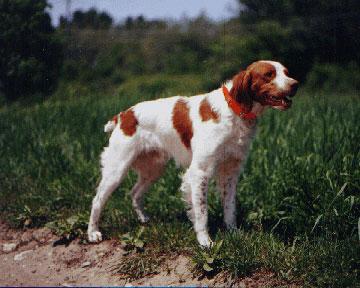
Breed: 232-n000076-Brittany_spaniel